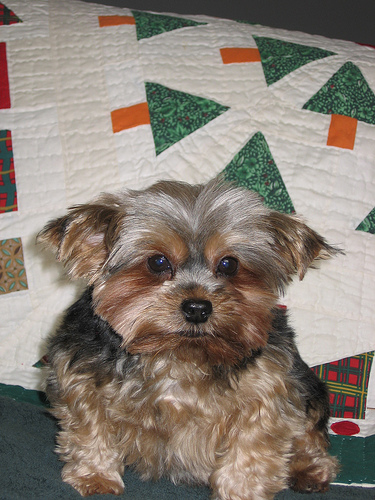
Breed: yorkshire_terrier